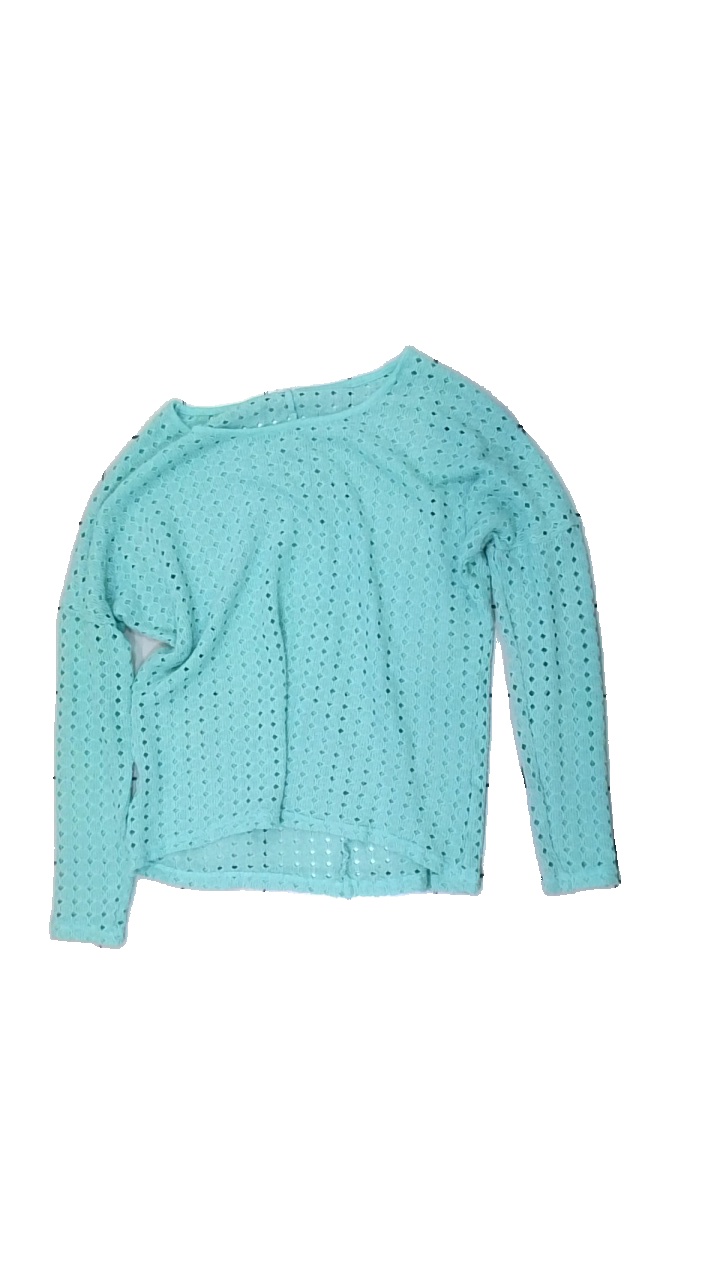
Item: Sweater (Ladies)
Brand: Missing
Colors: Turquoise
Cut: Regular, C-collar
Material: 100% polyester
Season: All
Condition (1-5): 3
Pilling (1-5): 3
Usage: Reuse
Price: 50-100